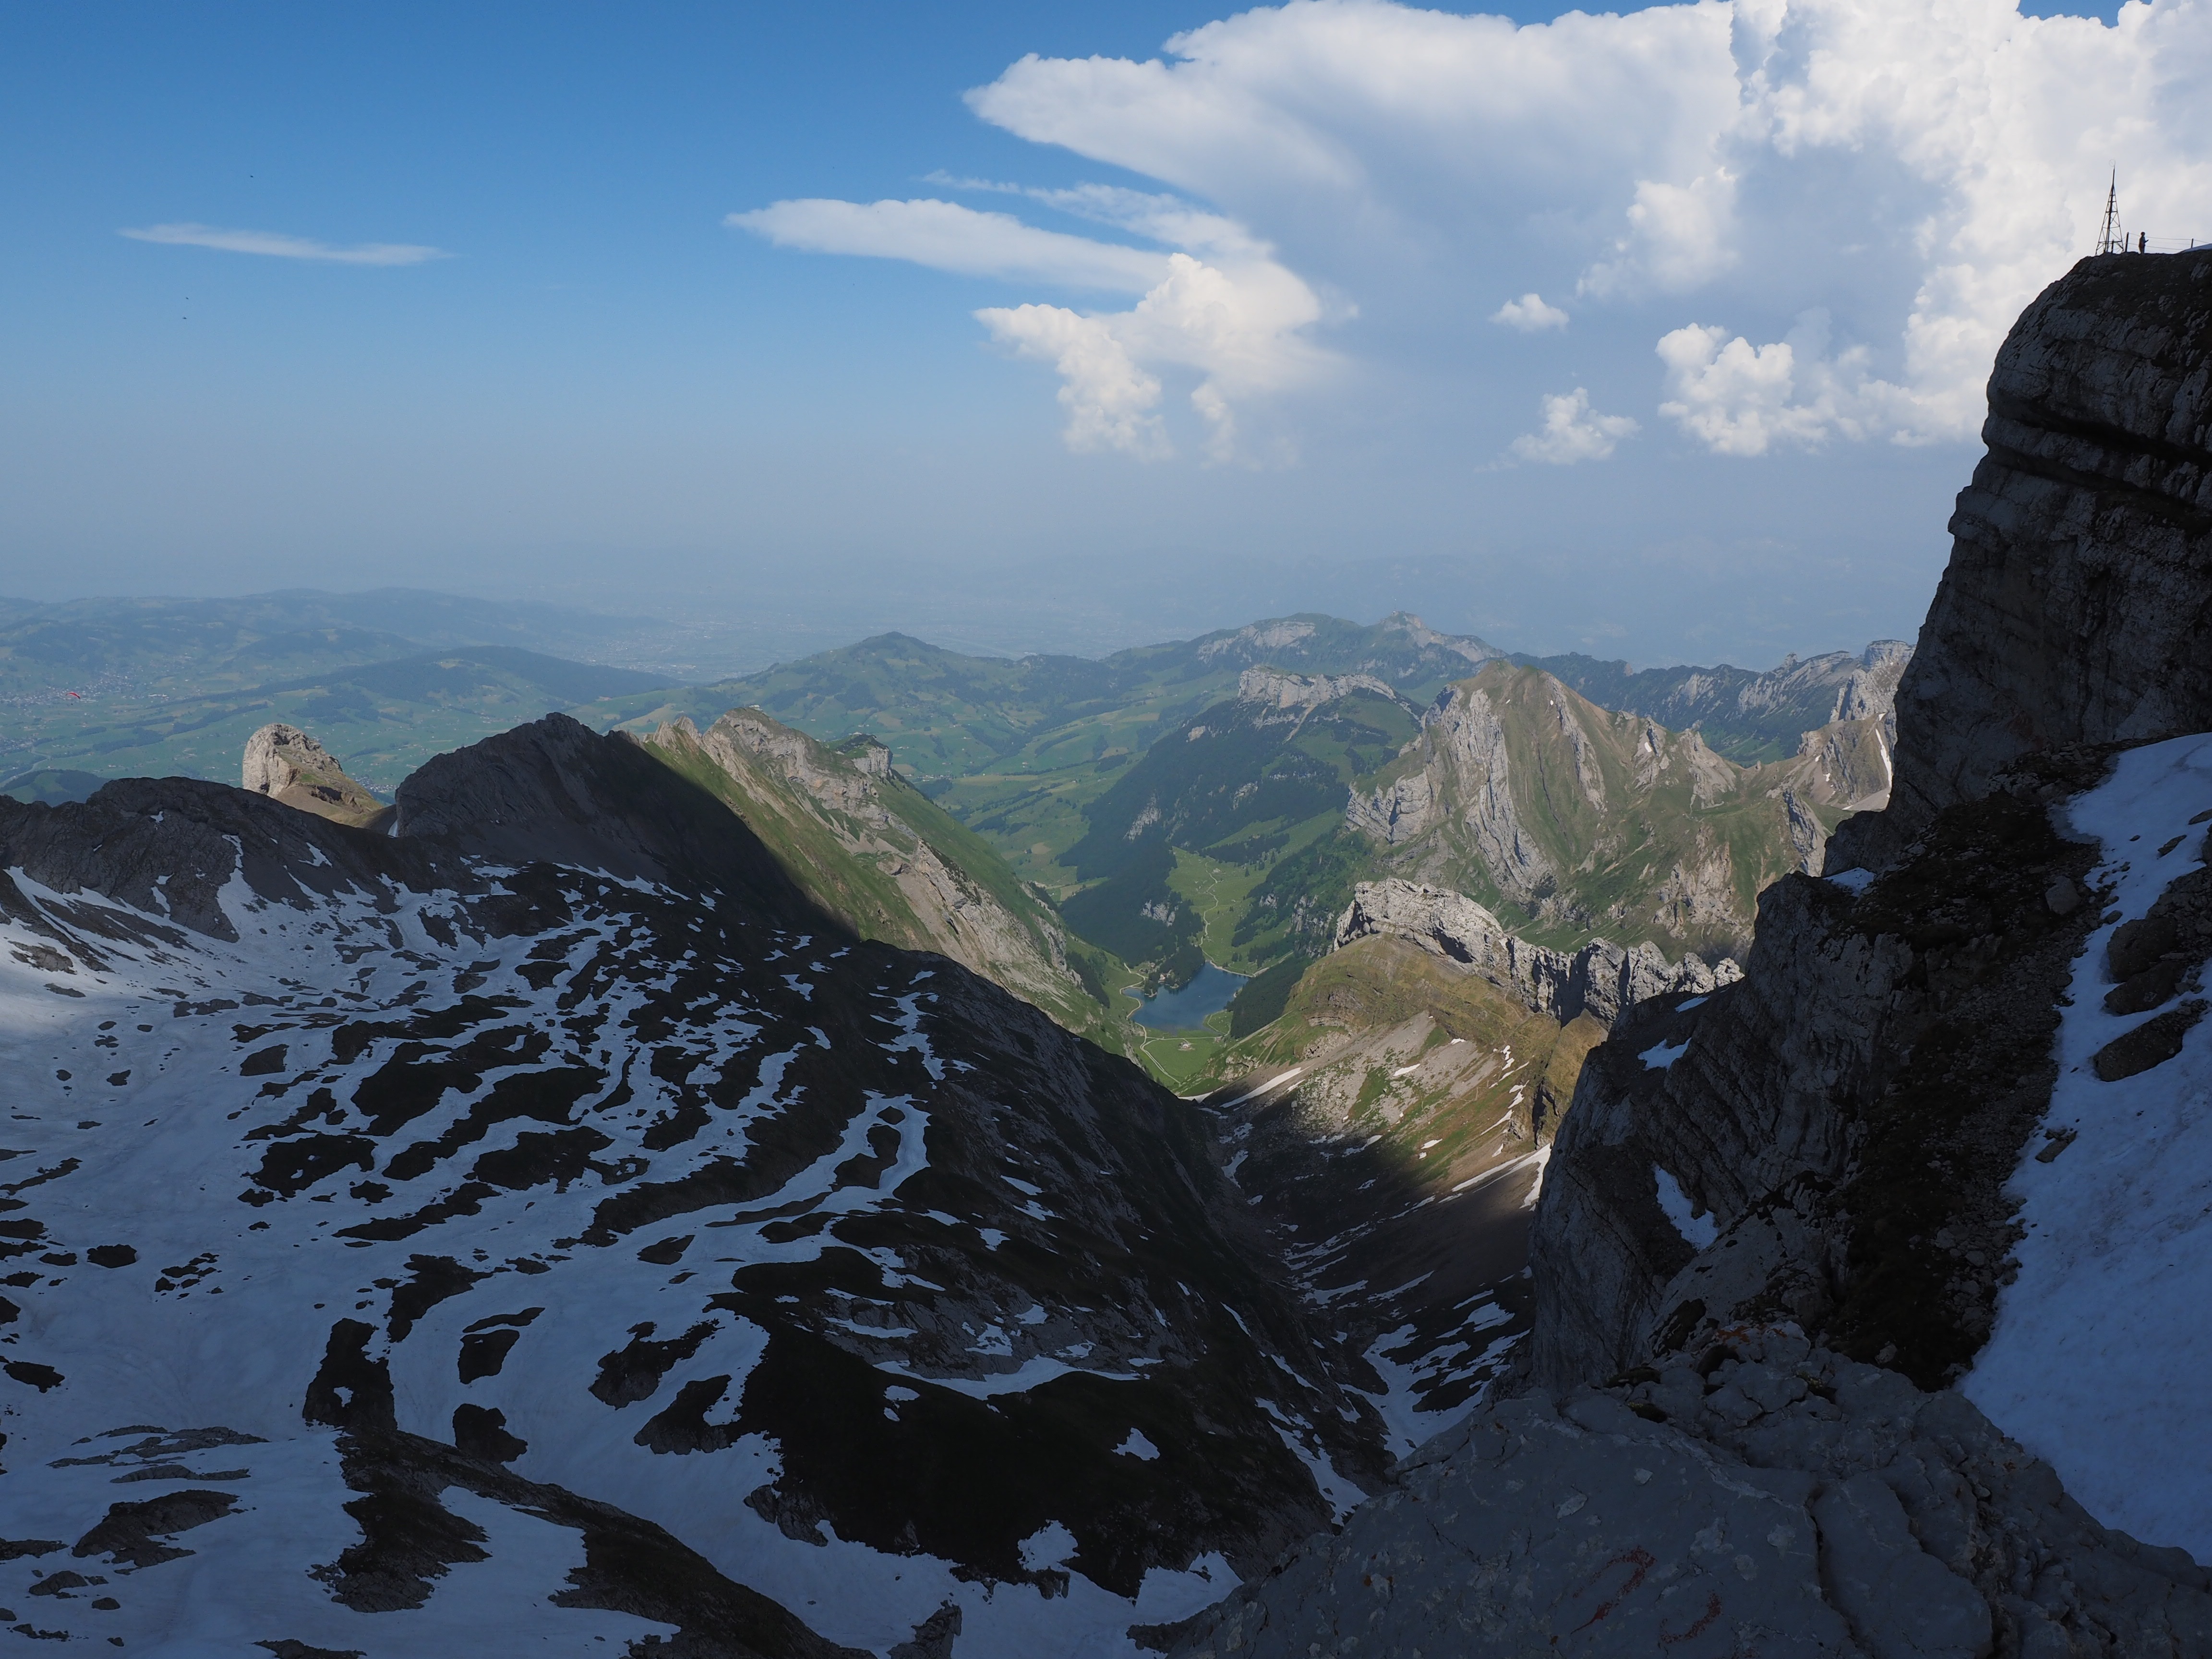
wilderness, mountain, adventure, view, mountain range, alpine, extreme sport, terrain, ridge, summit, mountaineering, mountains, alps, plateau, appenzell, cirque, viewpoint, swiss alps, landform, s ntis, mountain pass, ebenalp, seealpsee, weather station, alpstein, geographical feature, mountainous landforms, mesmer, mesmer alpe, mesmer alp, s ntis region, alpstein region, summit area, marwees, schaeffler